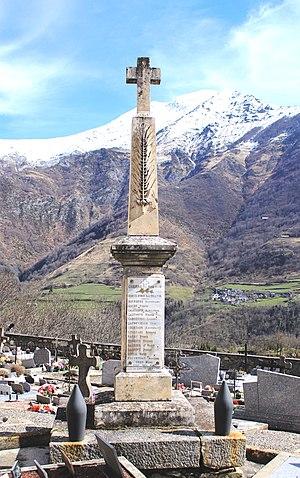
Monument aux morts de Sazos (Hautes-Pyrénées)
Sazos est une commune française située dans le département des Hautes-Pyrénées, en région Occitanie.
Les monuments aux morts de la guerre 1914-1918 peuvent être surmontés d'éléments symbolisant :